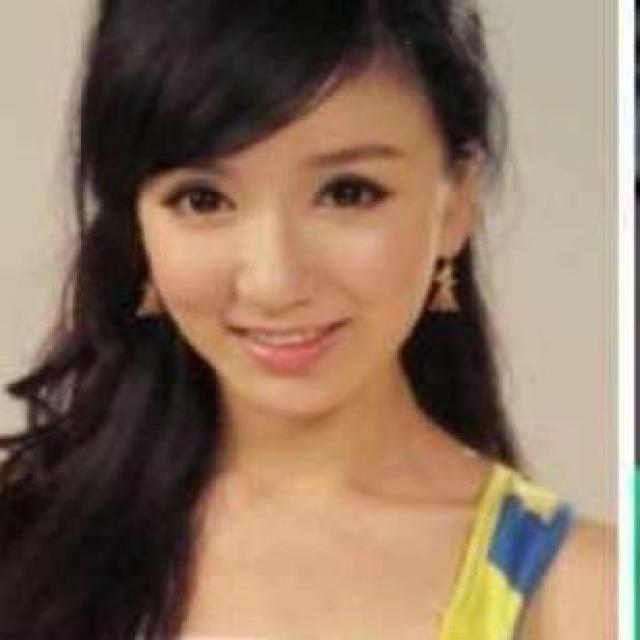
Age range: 21-44